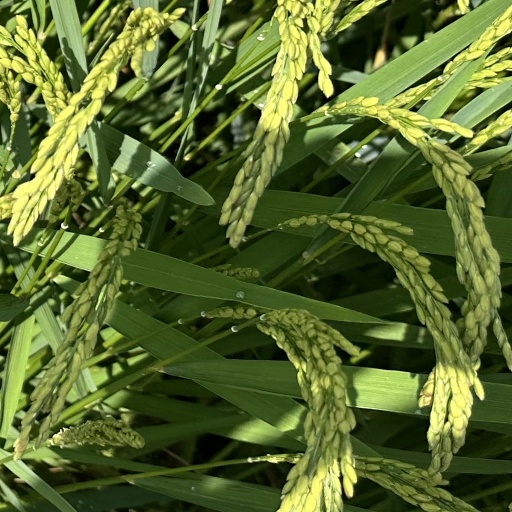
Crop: rice